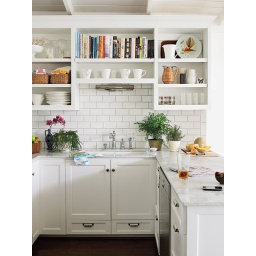
Southern Living shelf over sink